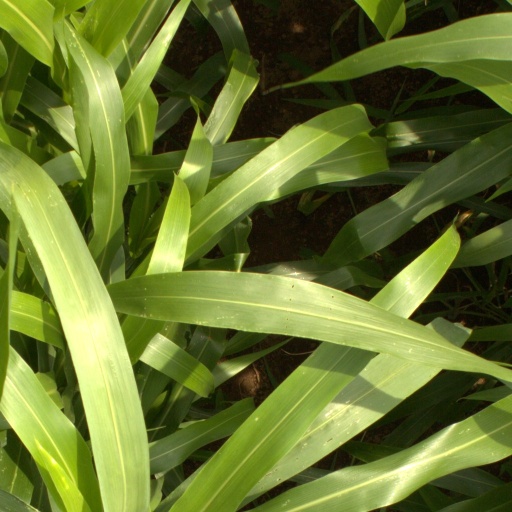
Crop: sorghum